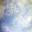
Label: cloud